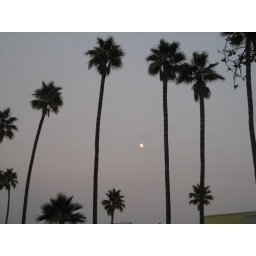
orange moon over santa monica library during fires